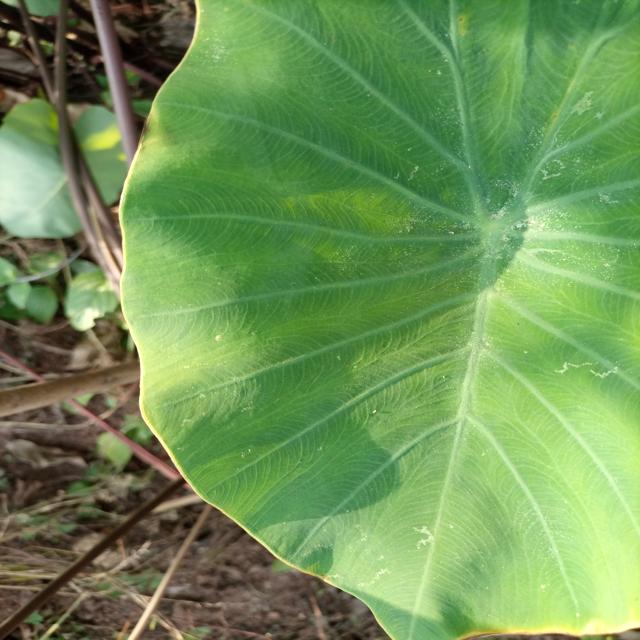
Label: Healthy